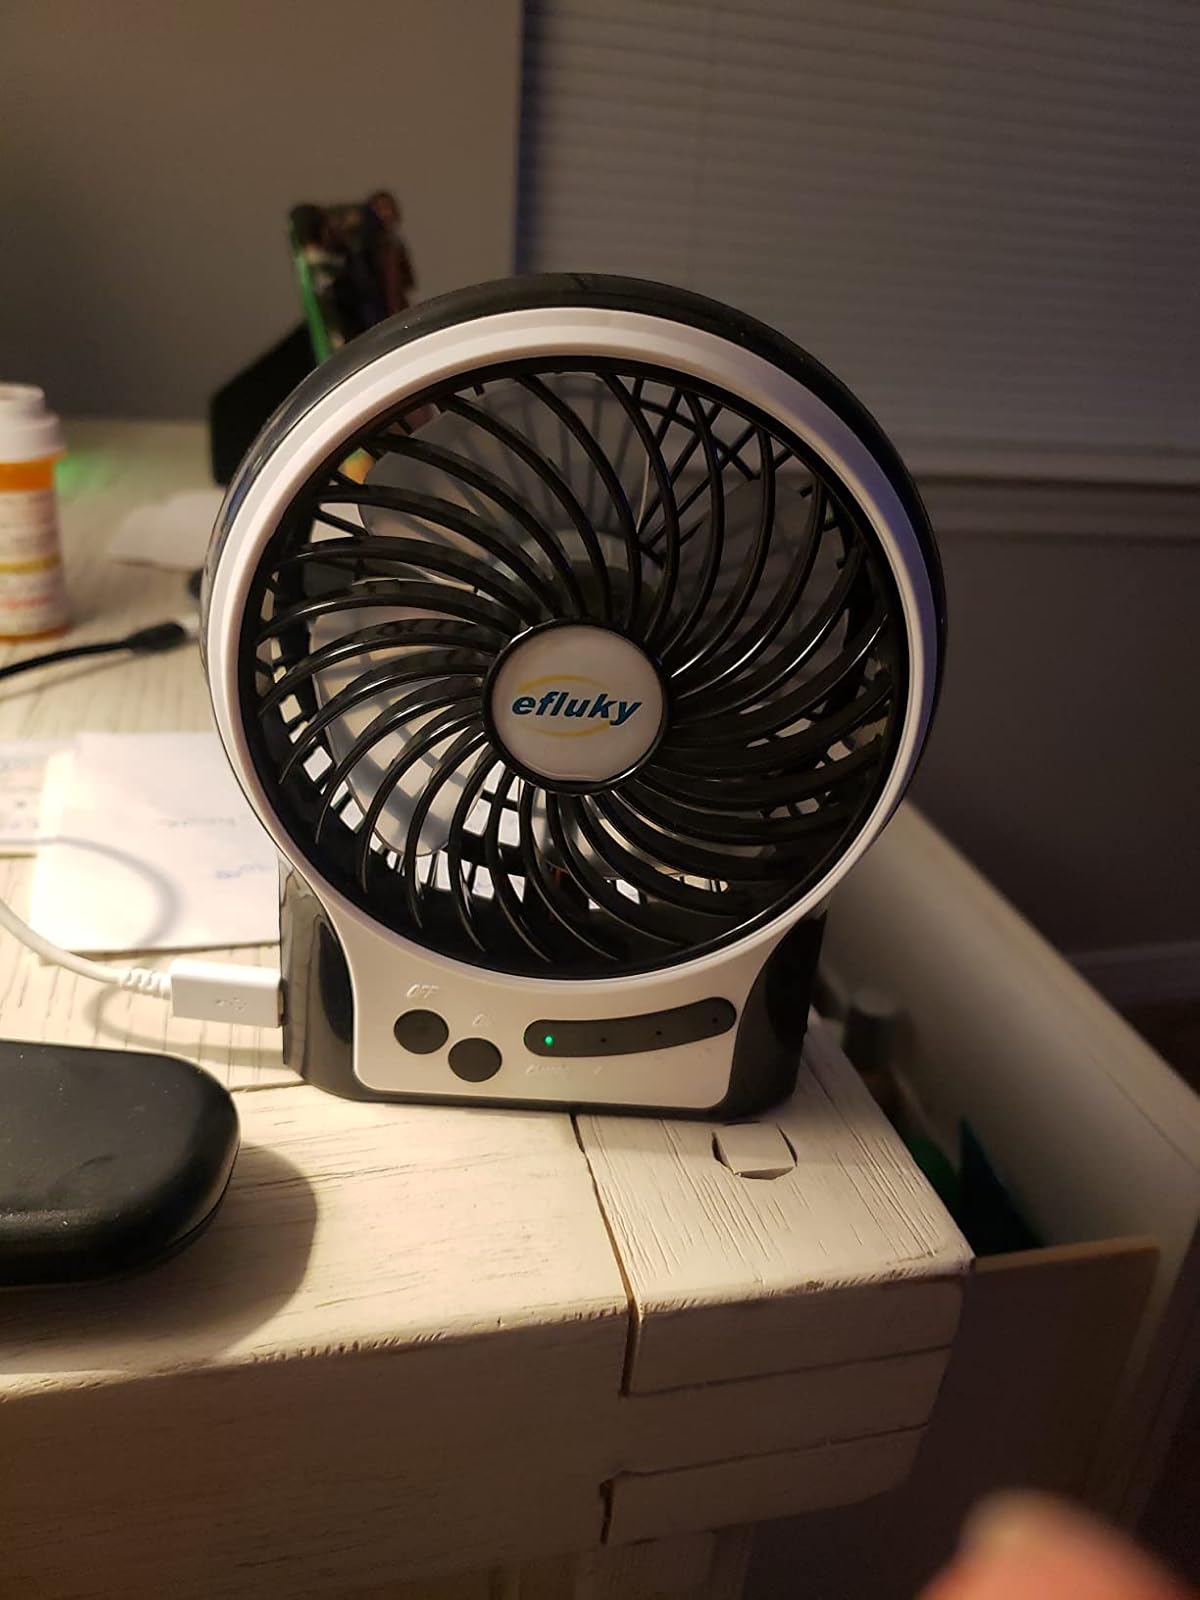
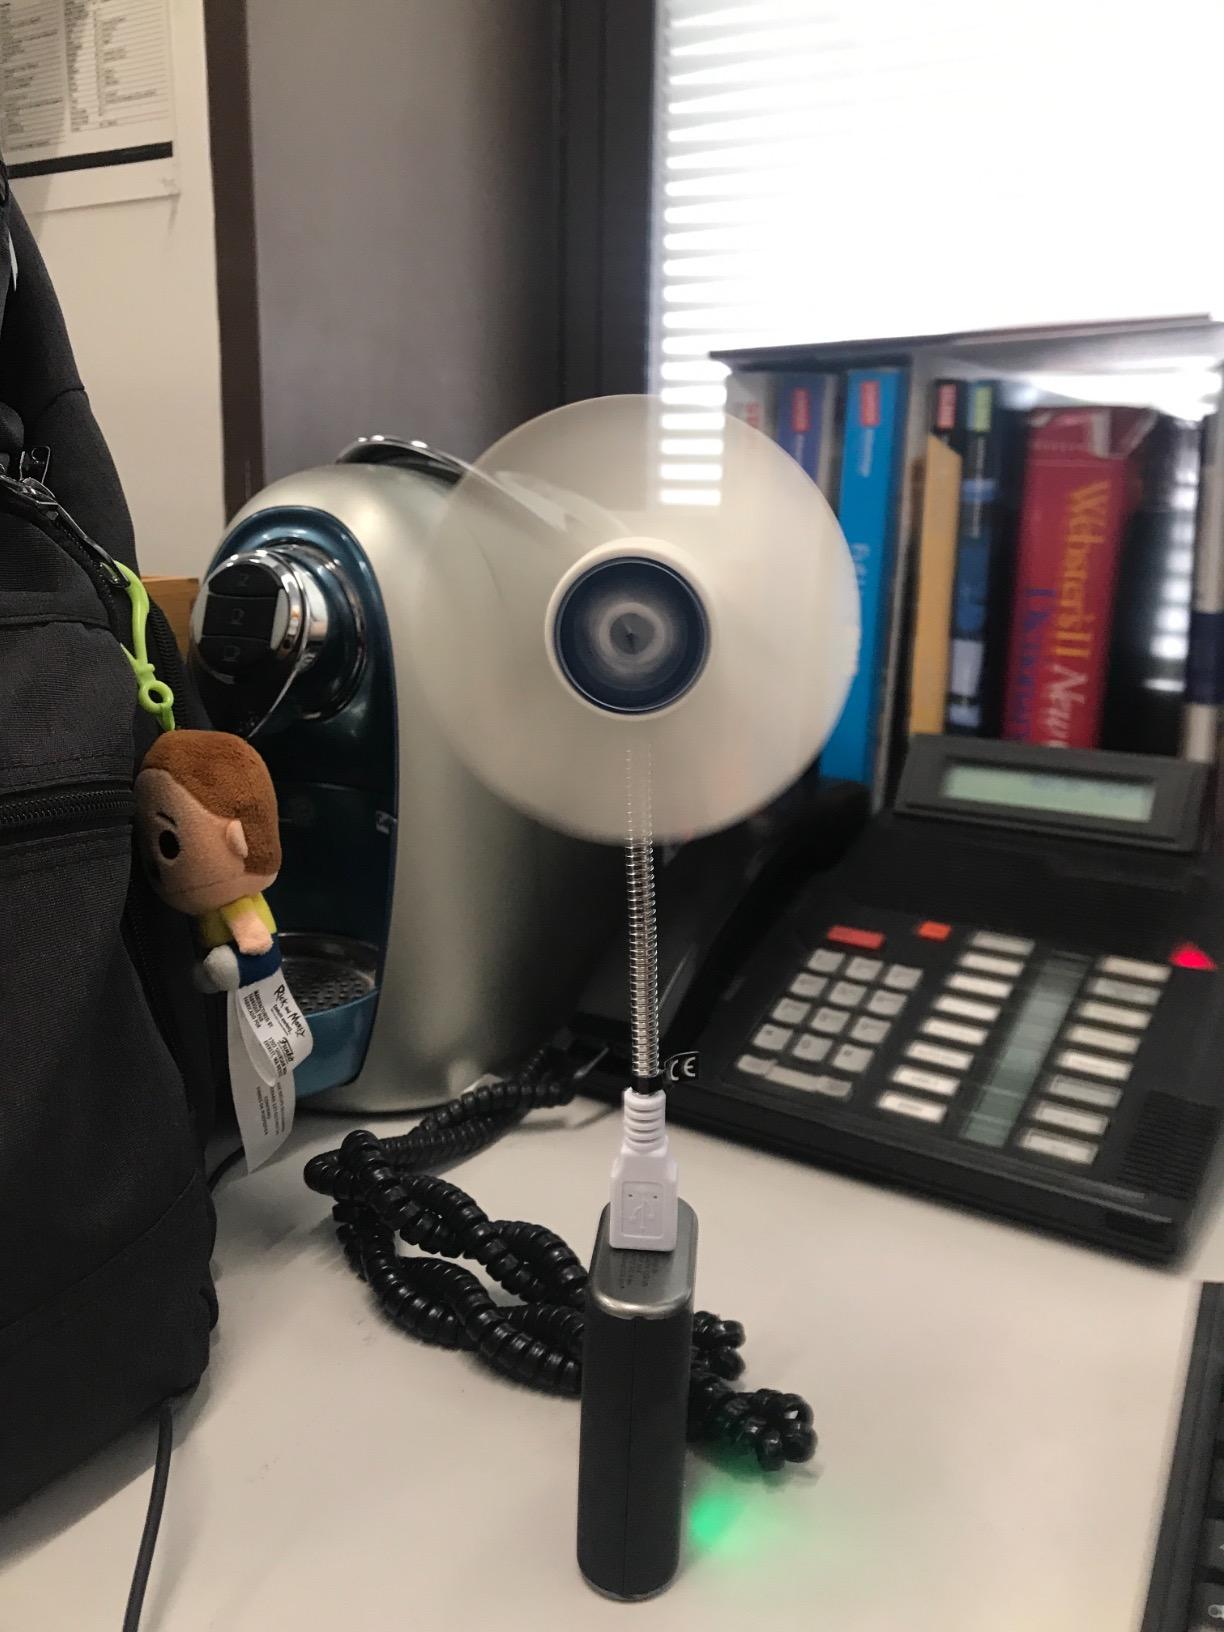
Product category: fan
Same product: no